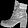
Label: Ankle boot